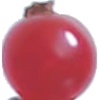
Label: Redcurrant 1